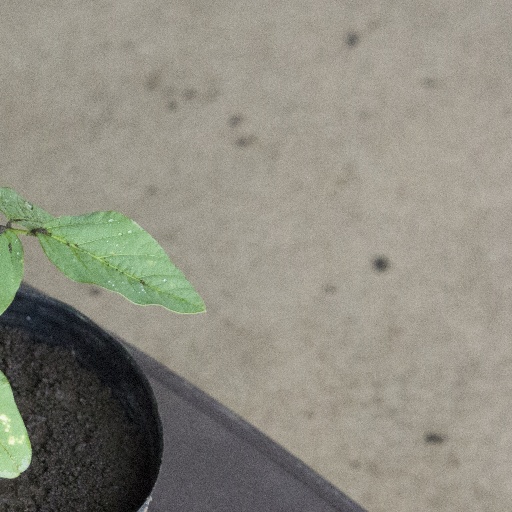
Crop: soybean